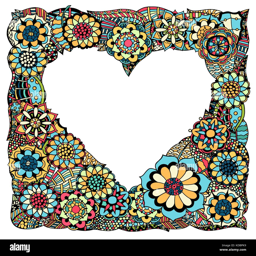
frame from abstract flowers in the shape of heart .